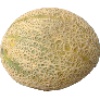
Label: Cantaloupe 2